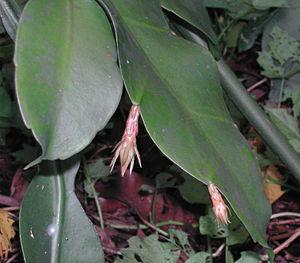
Epiphyllum oxypetalum, l'Épiphyllum à larges feuilles, est une espèce de plantes épiphytes appartenant à la famille des Cactaceae. C'est une espèce remarquable d'Epiphyllum qui ne fleurit que la nuit, parfois pour ne donner seulement qu'une ou deux grandes fleurs par an.